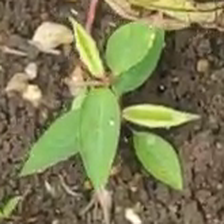
Weed species: Moti_dudhi(Euphorbia_geneculata_L)